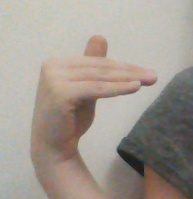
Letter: khaa